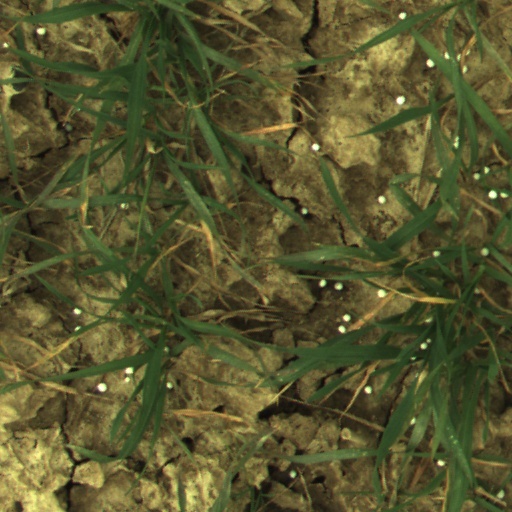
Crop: wheat